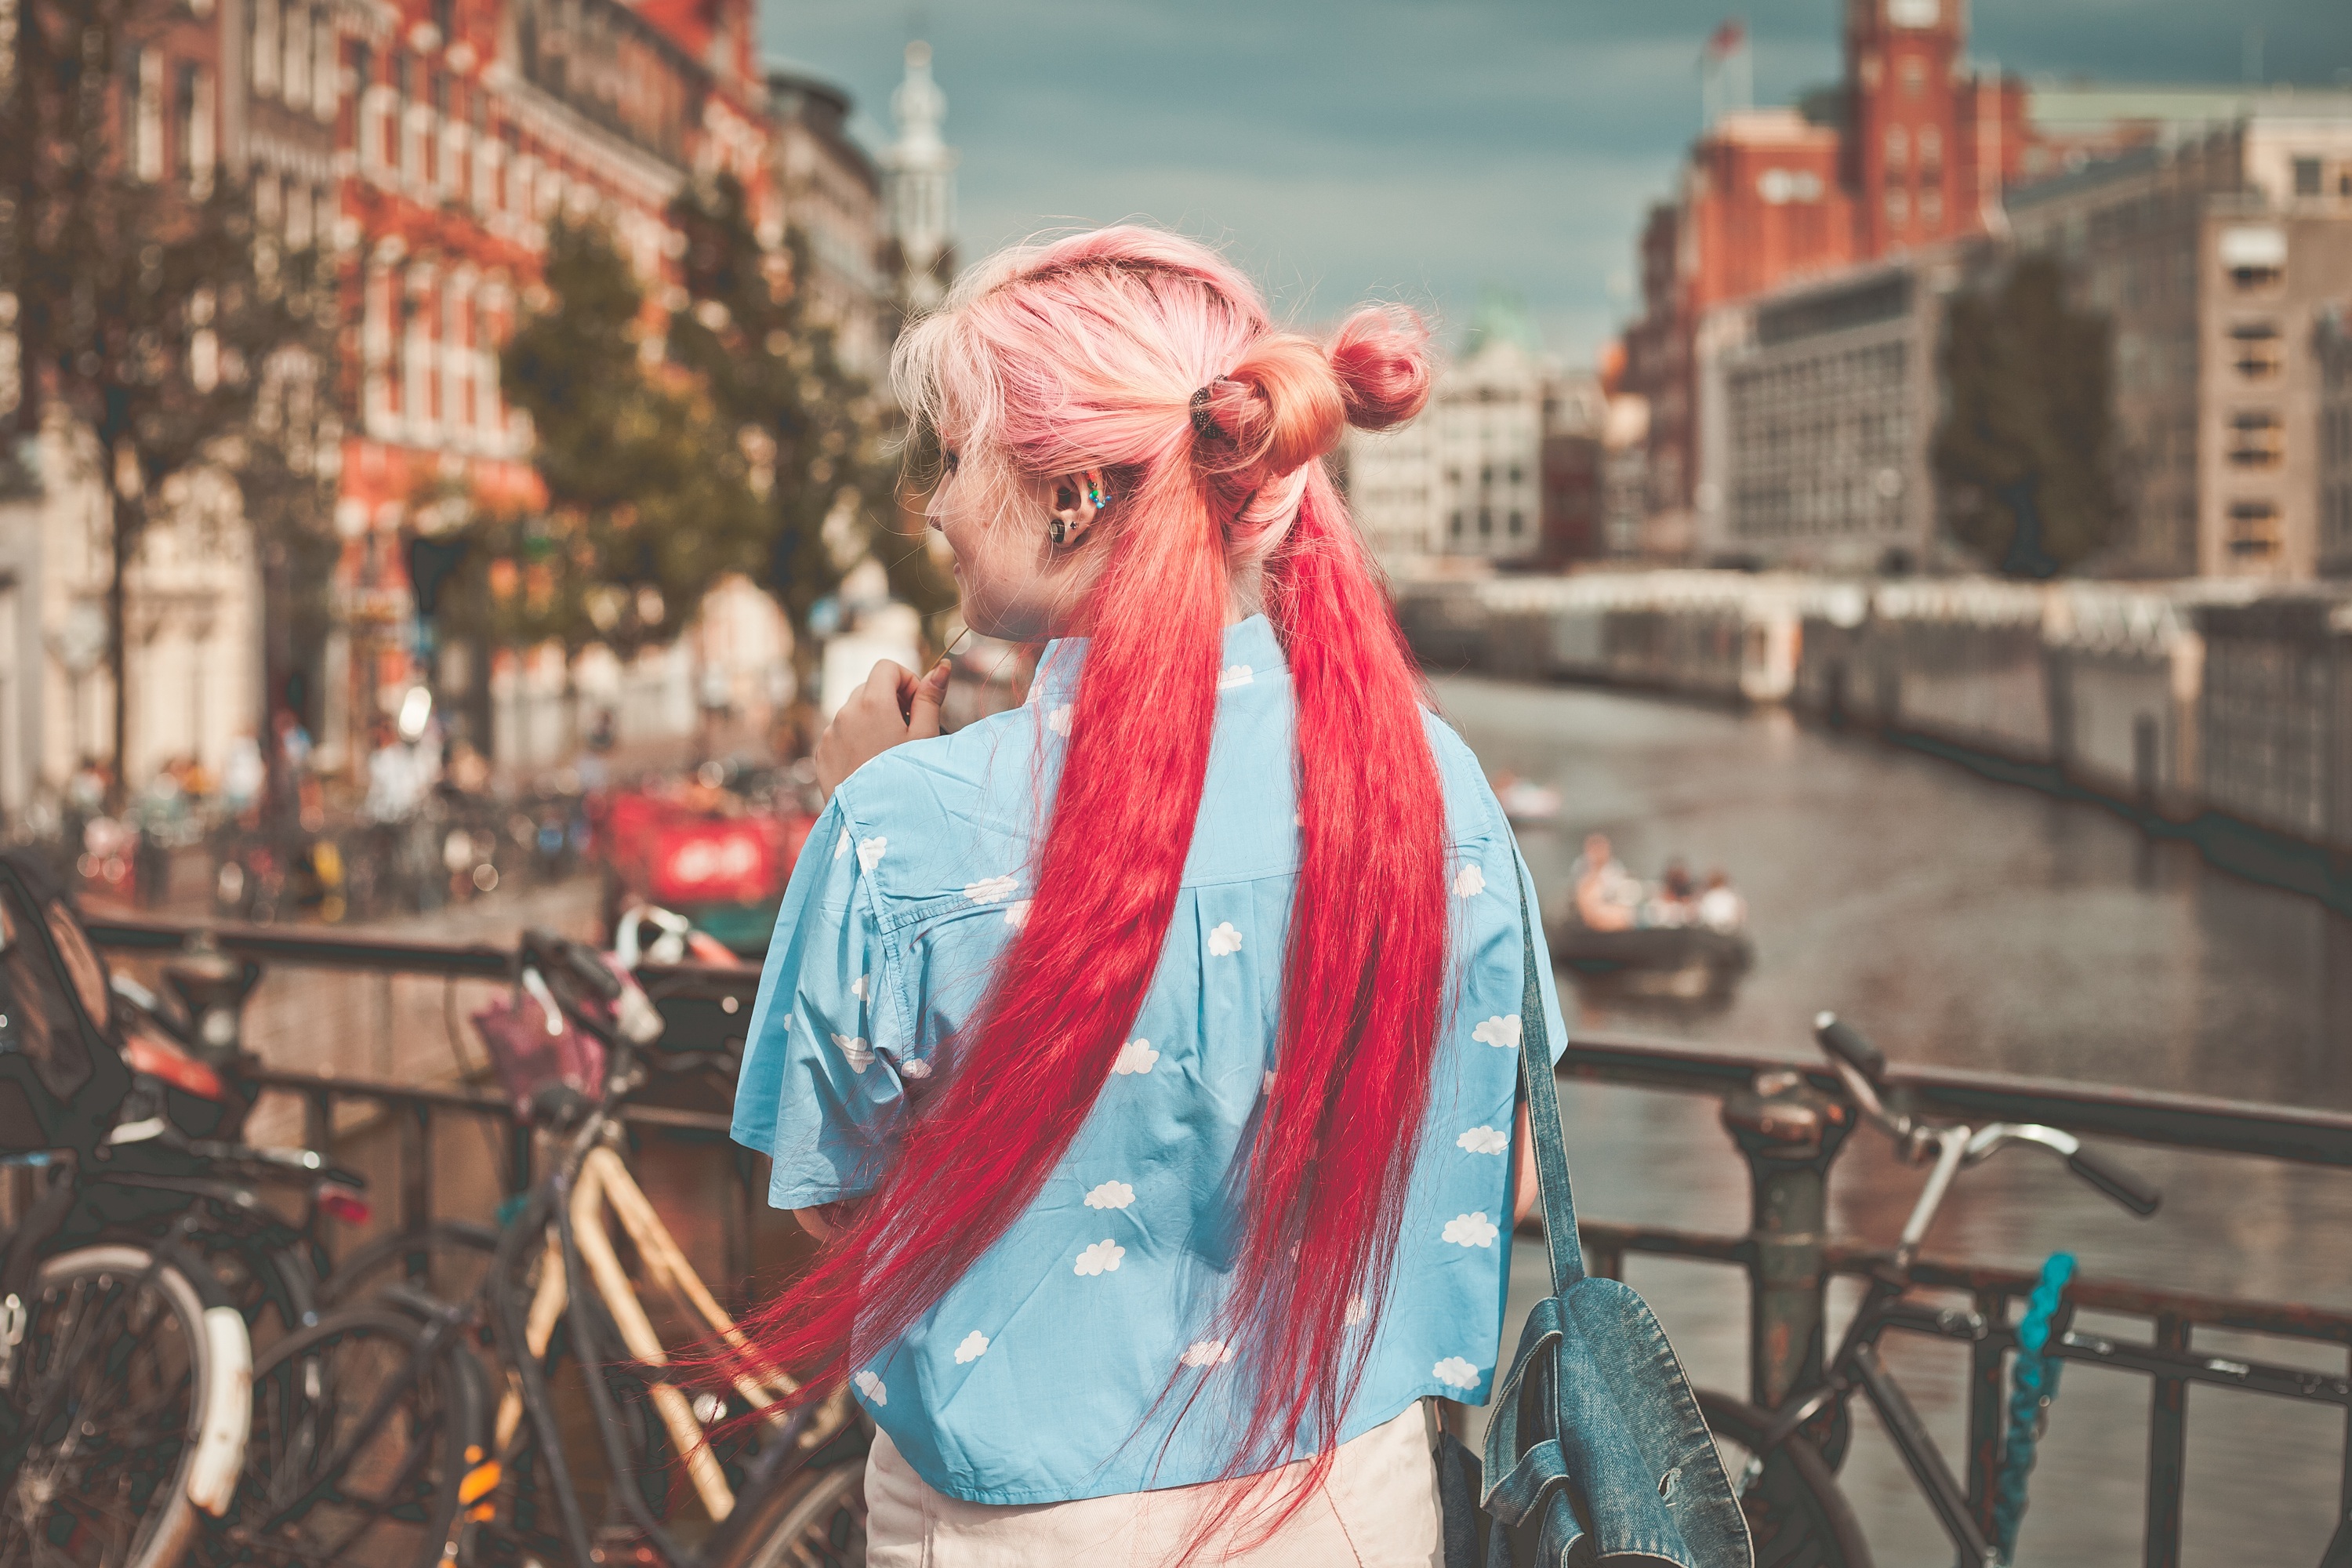
blur, people, woman, road, bridge, street, town, city, urban, river, crowd, vacation, tourist, travel, red, vehicle, color, fashion, tourism, red hair, outdoors, buildings, infrastructure, boats, bicycles, iron railings, wear, adult